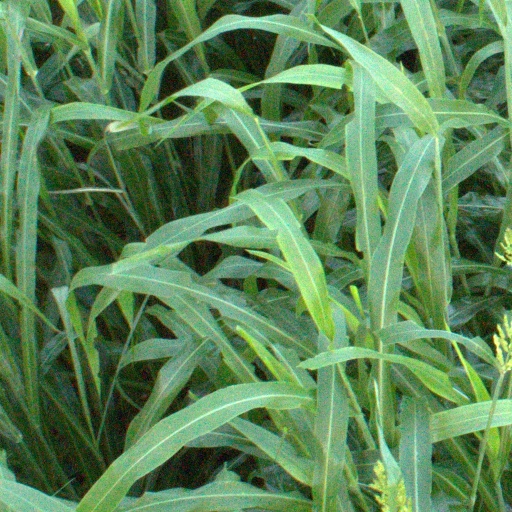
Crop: sorghum